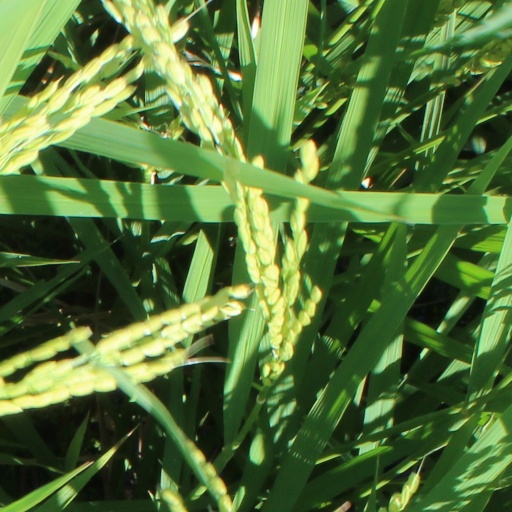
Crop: rice